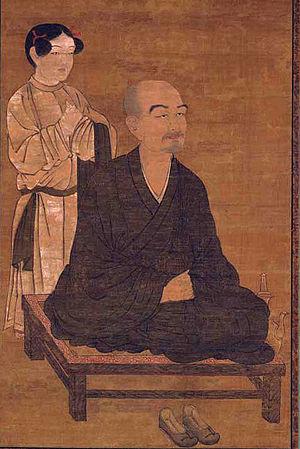
Huiguo 惠果 était un moine bouddhiste célèbre de l'école tantrique chinoise durant la dynastie des Tang, originaire de Jingzhao, actuel Xi'an, son nom de famille laïc était Ma.